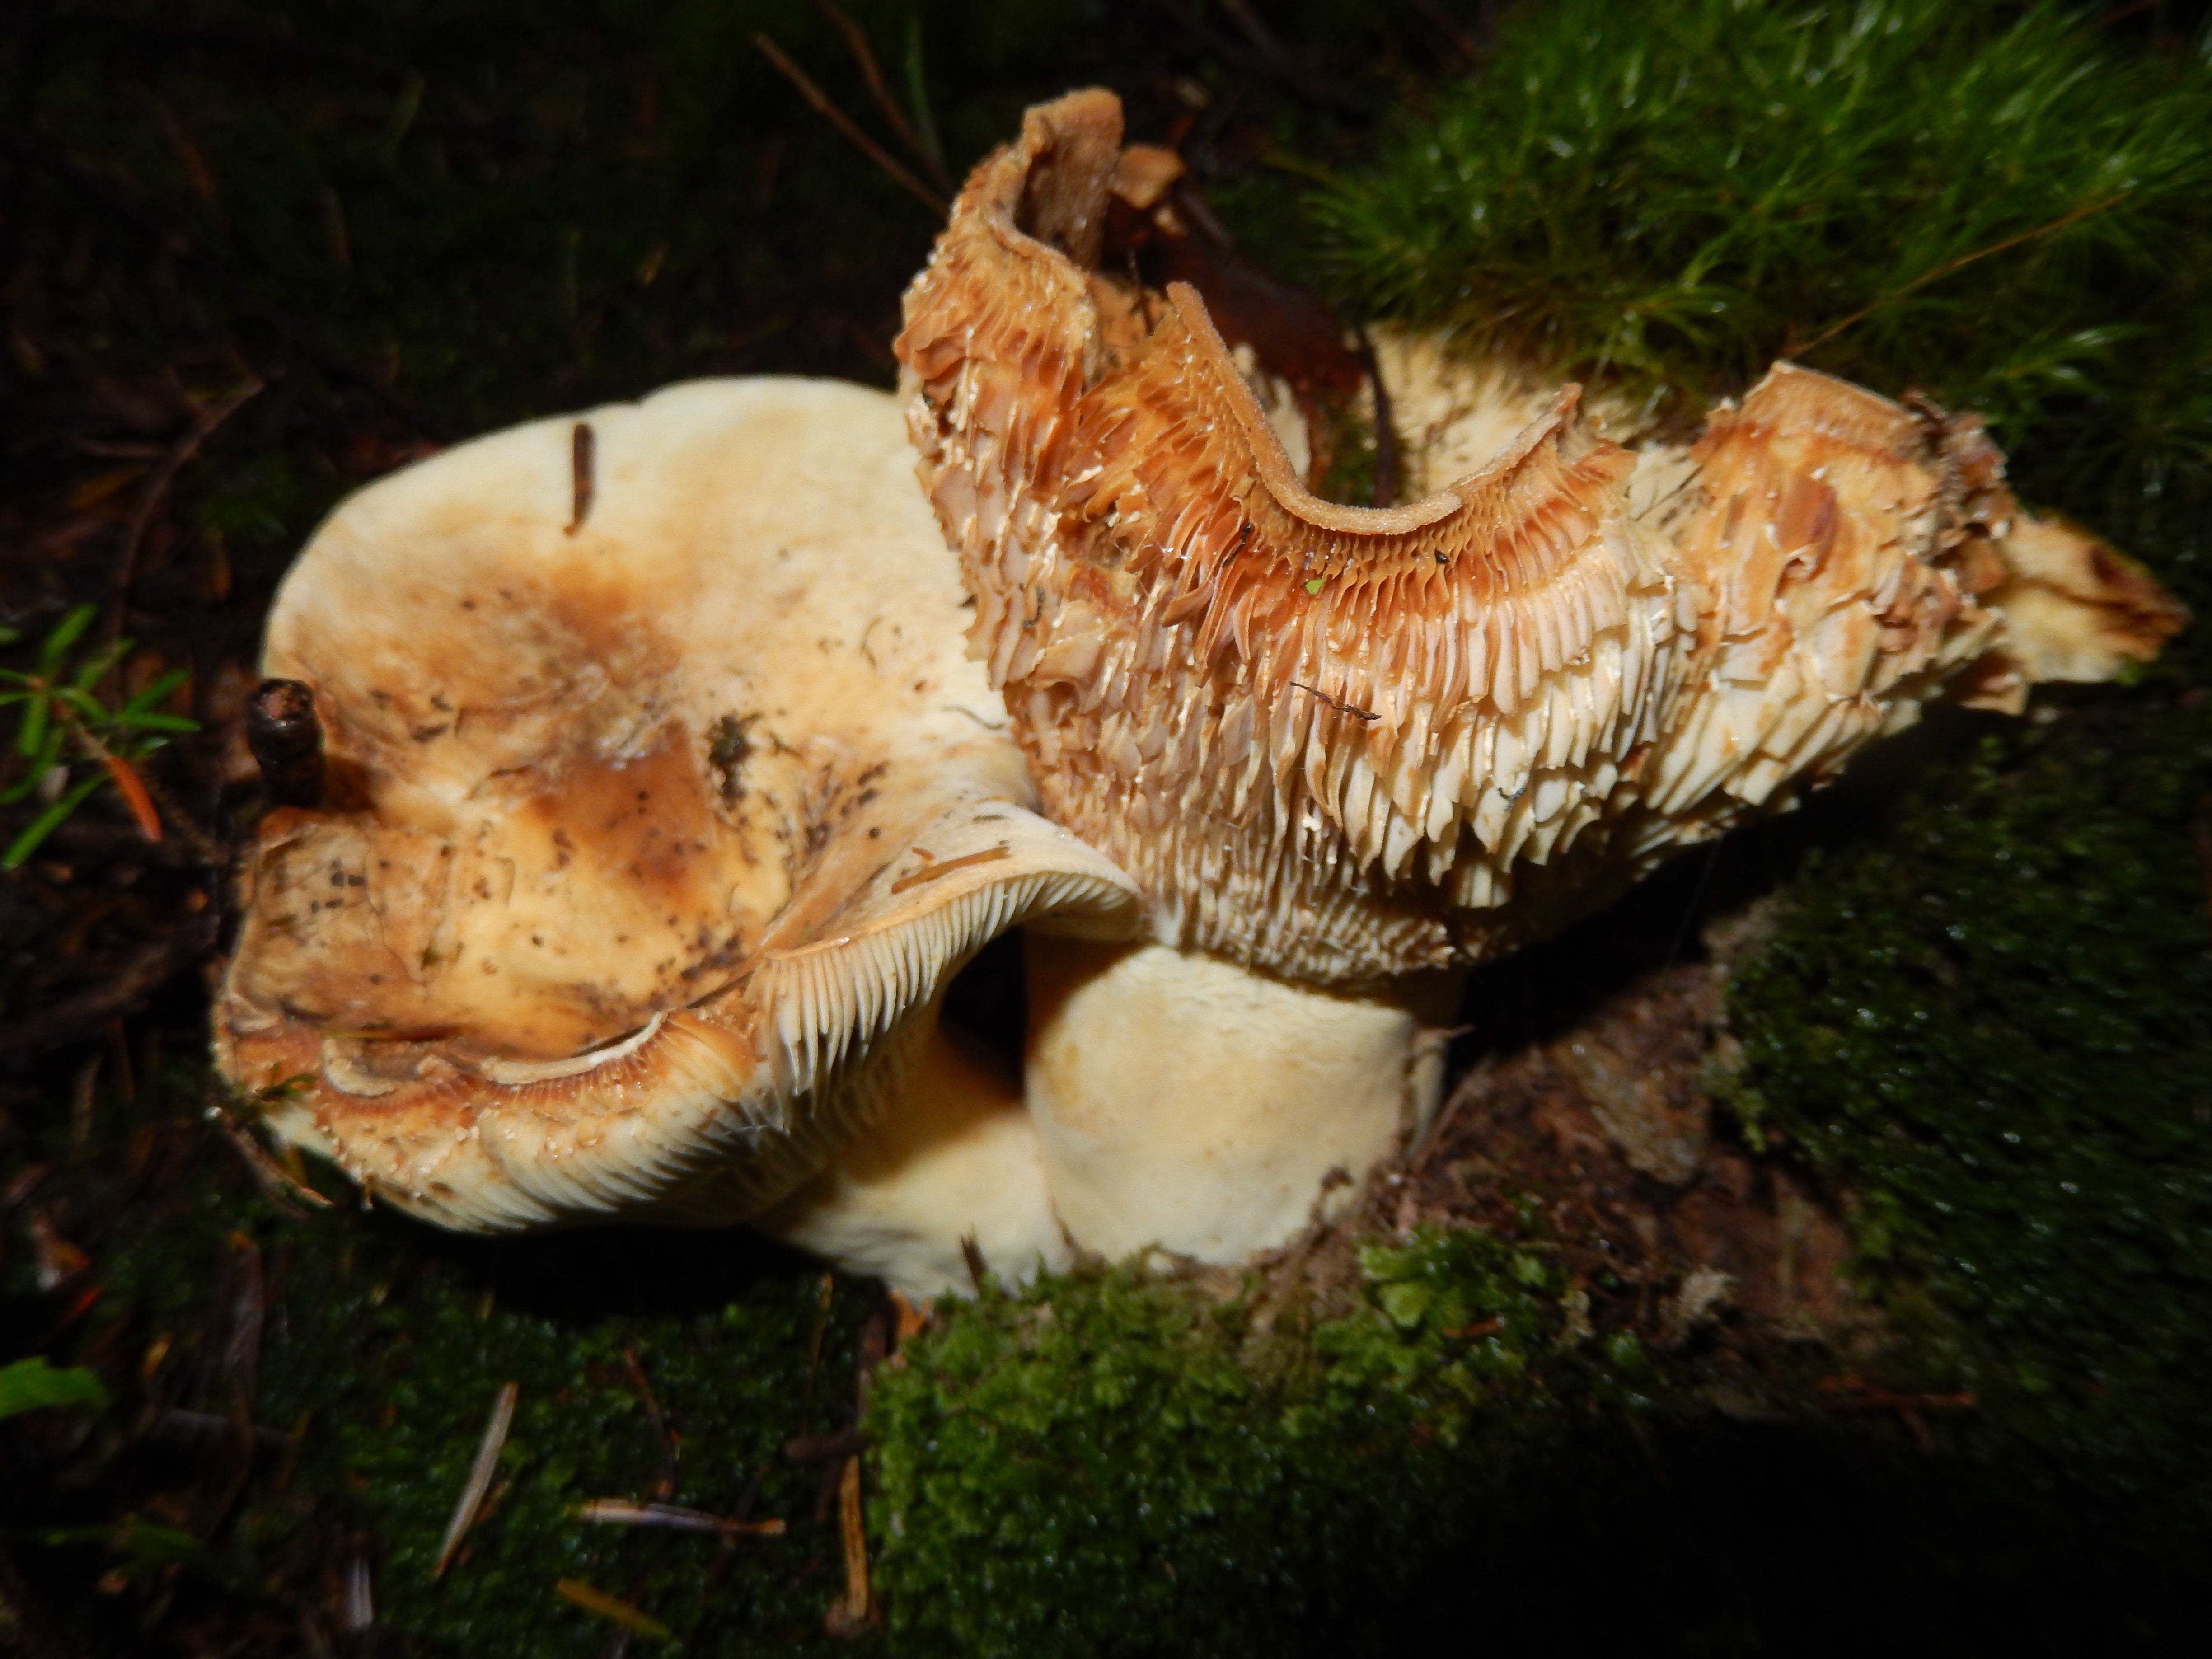
nature, wood, fall, mushroom, fungus, mushrooms, bolete, agaricus, matsutake, oyster mushroom, edible mushroom, medicinal mushroom, agaricomycetes, agaricaceae, pleurotus eryngii